Daniel Sepulveda

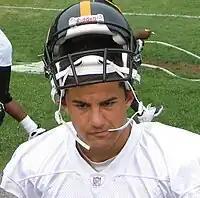
Sepulveda with the Pittsburgh Steelers in 2007

Daniel Wade Sepulveda (born January 12, 1984) is an American former professional football player who was a punter for five seasons in the National Football League (NFL), all with the Pittsburgh Steelers. He played college football for the Baylor Bears, where he won twice the Ray Guy Award and earned All-American honors. He was selected by the Steelers in the fourth round of the 2007 NFL draft.